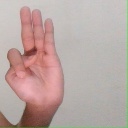
अक्षर: भ